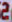
Number: 2